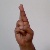
The image shows a hand gesture representing the letter 'R' in Indian Sign Language.